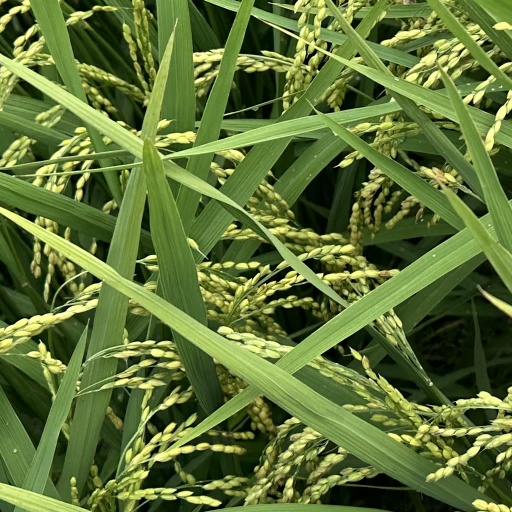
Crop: rice